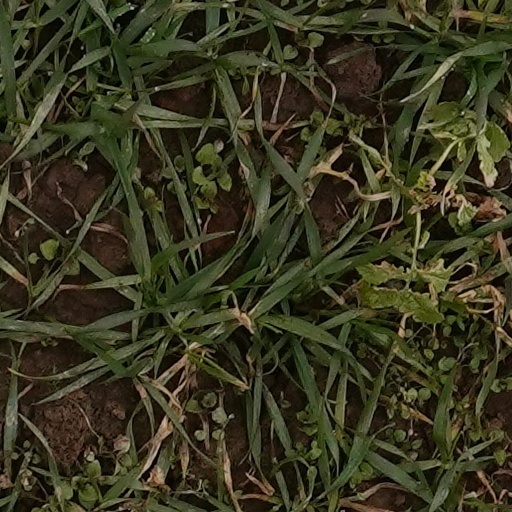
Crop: wheat